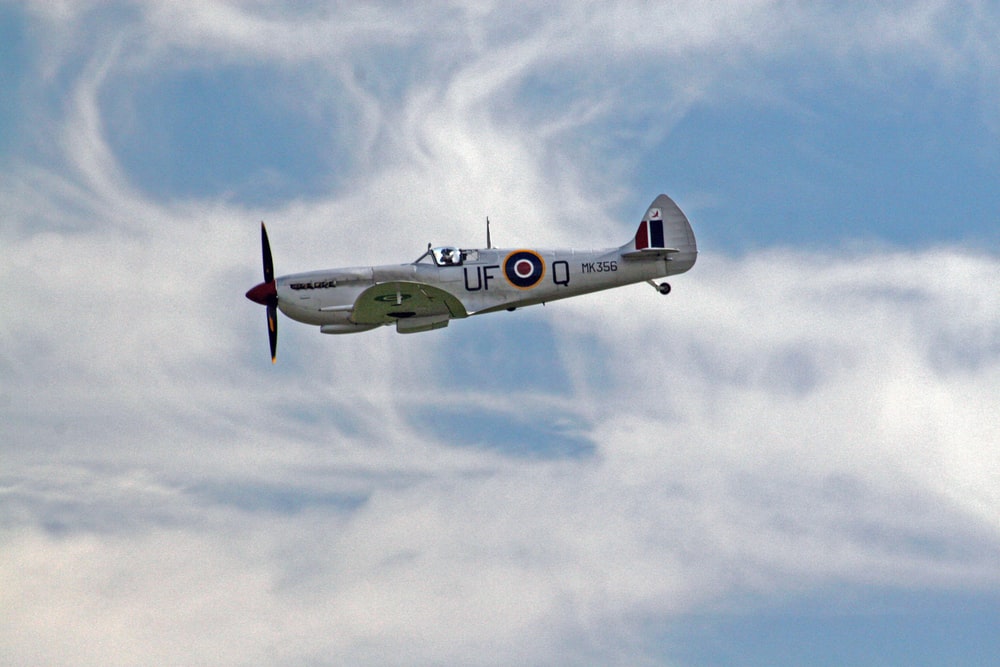
Vehicle type: Planes